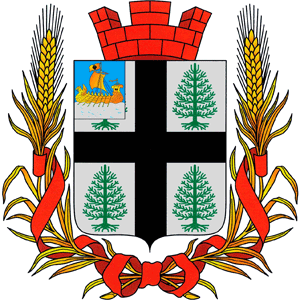
Soudislavl est une commune urbaine de l'oblast de Kostroma, en Russie, et le centre administratif du raïon de Soudislavl. Sa population s'élevait à 4 729 habitants en 2013.